East Side Big Pipe

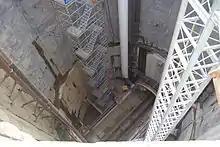
Looking down the main construction shaft to the East Side Big Pipe during construction

The East Side Big Pipe is a large sewer line and tunnel in Portland in the U.S. state of Oregon. It is part of a combined sewer system of pipes, sumps, drains, pumps, and other infrastructure that transports sewage and stormwater run-off to the city's Columbia Boulevard Wastewater Treatment Plant. The East Side Big Pipe project, begun in 2006 and finished in 2011, was the largest of a 20-year series of projects designed to nearly eliminate combined sewer overflows (CSO)s into the Willamette River and the Columbia Slough. The combined projects were completed on time, and they reduced CSOs into the river by 94 percent and into the slough by more than 99 percent.